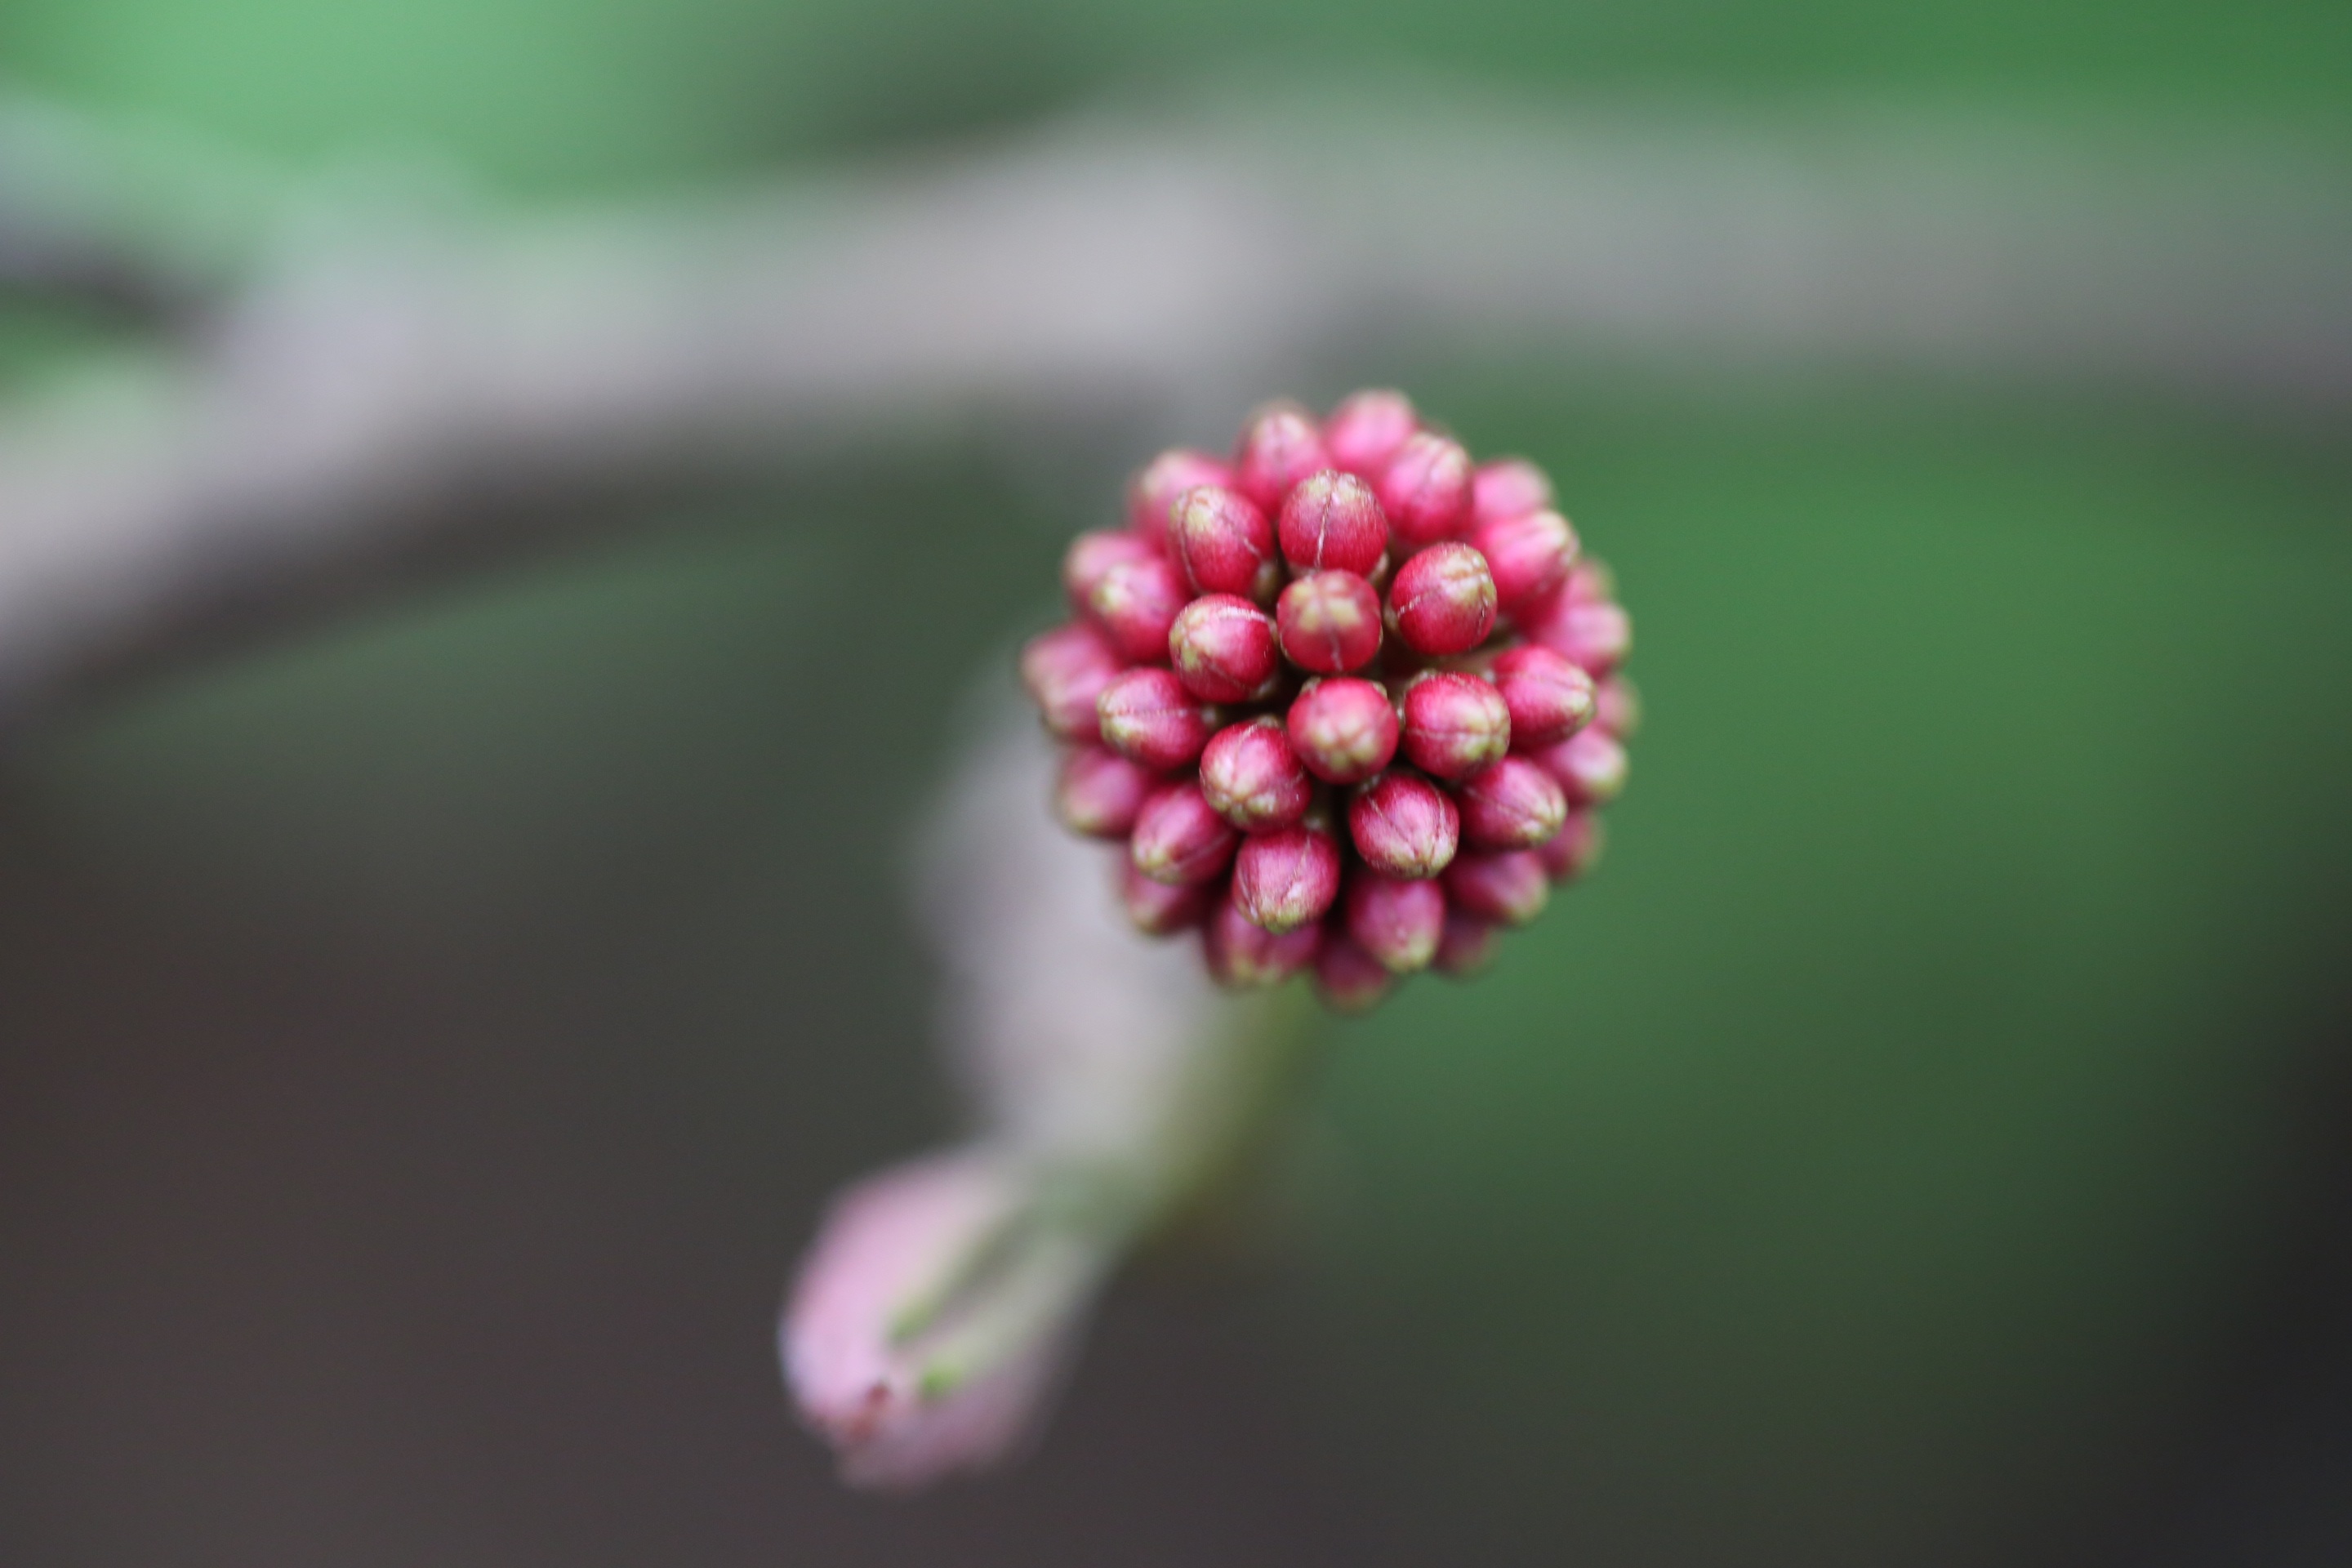
nature, outdoor, blossom, plant, photography, leaf, flower, petal, spring, green, red, color, grow, botany, flora, life, wildflower, close up, bud, macro photography, flowering plant, plant stem, land plant